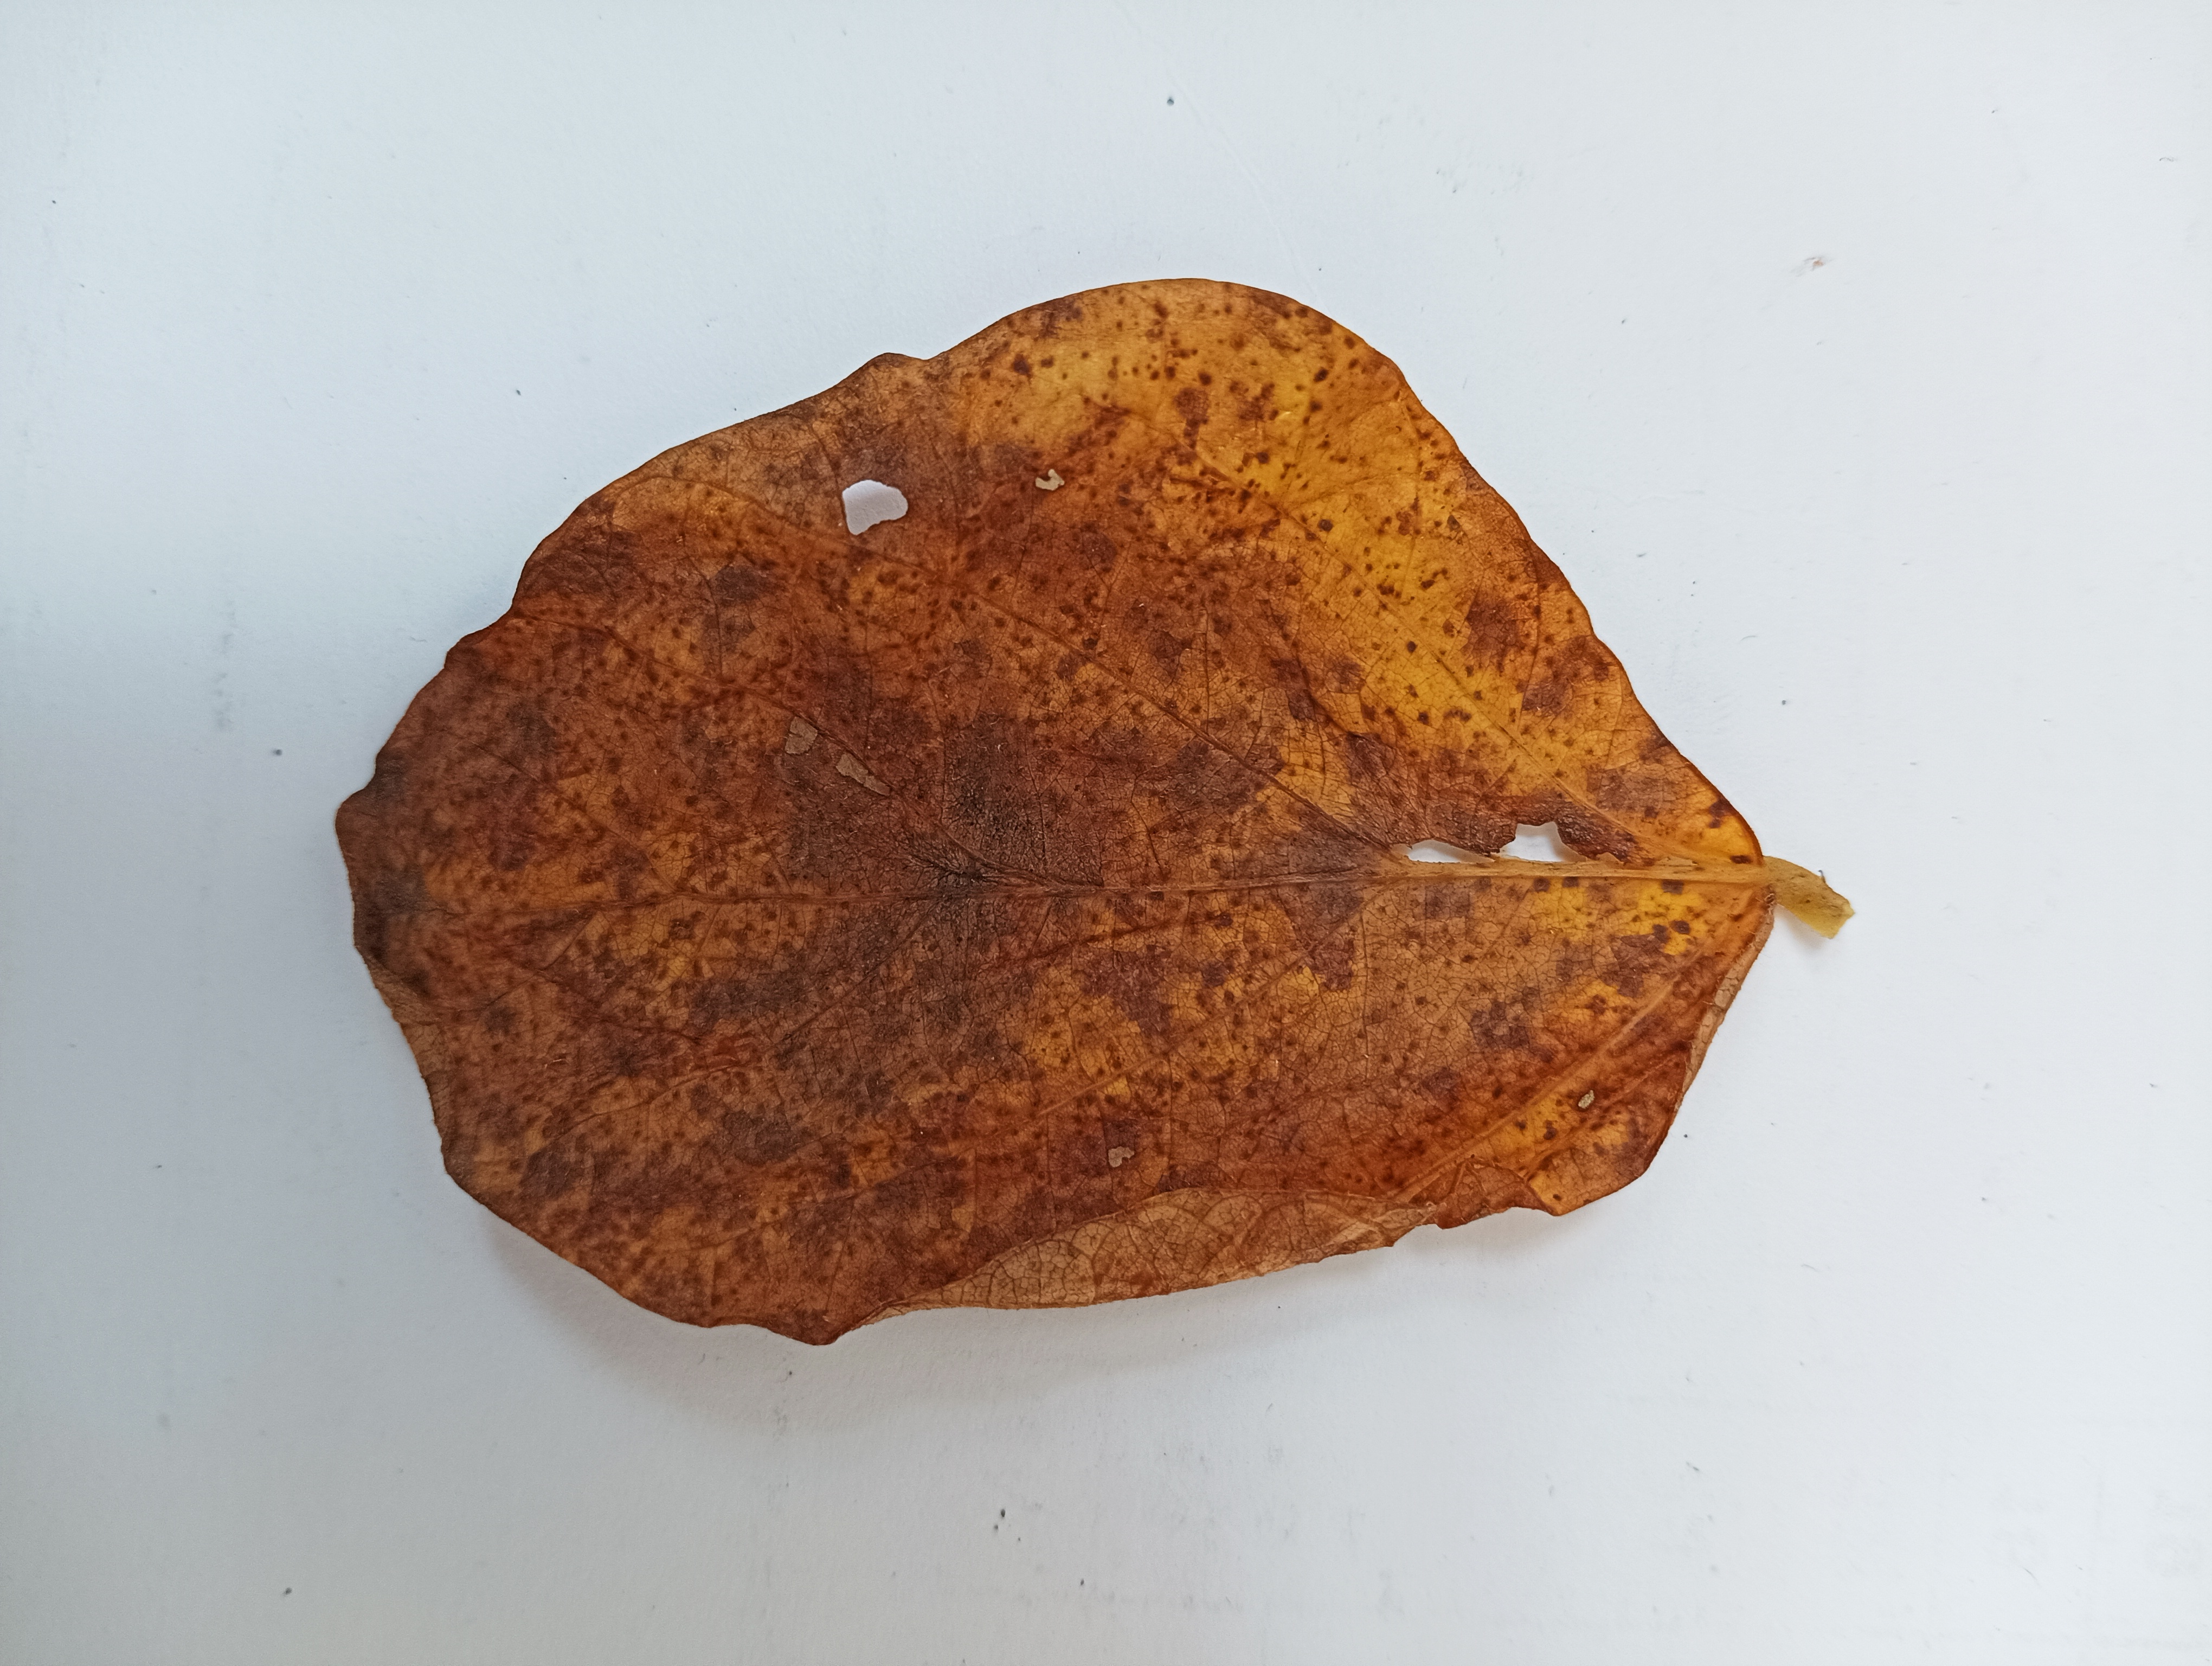
Label: Septoria_Brown_Spot